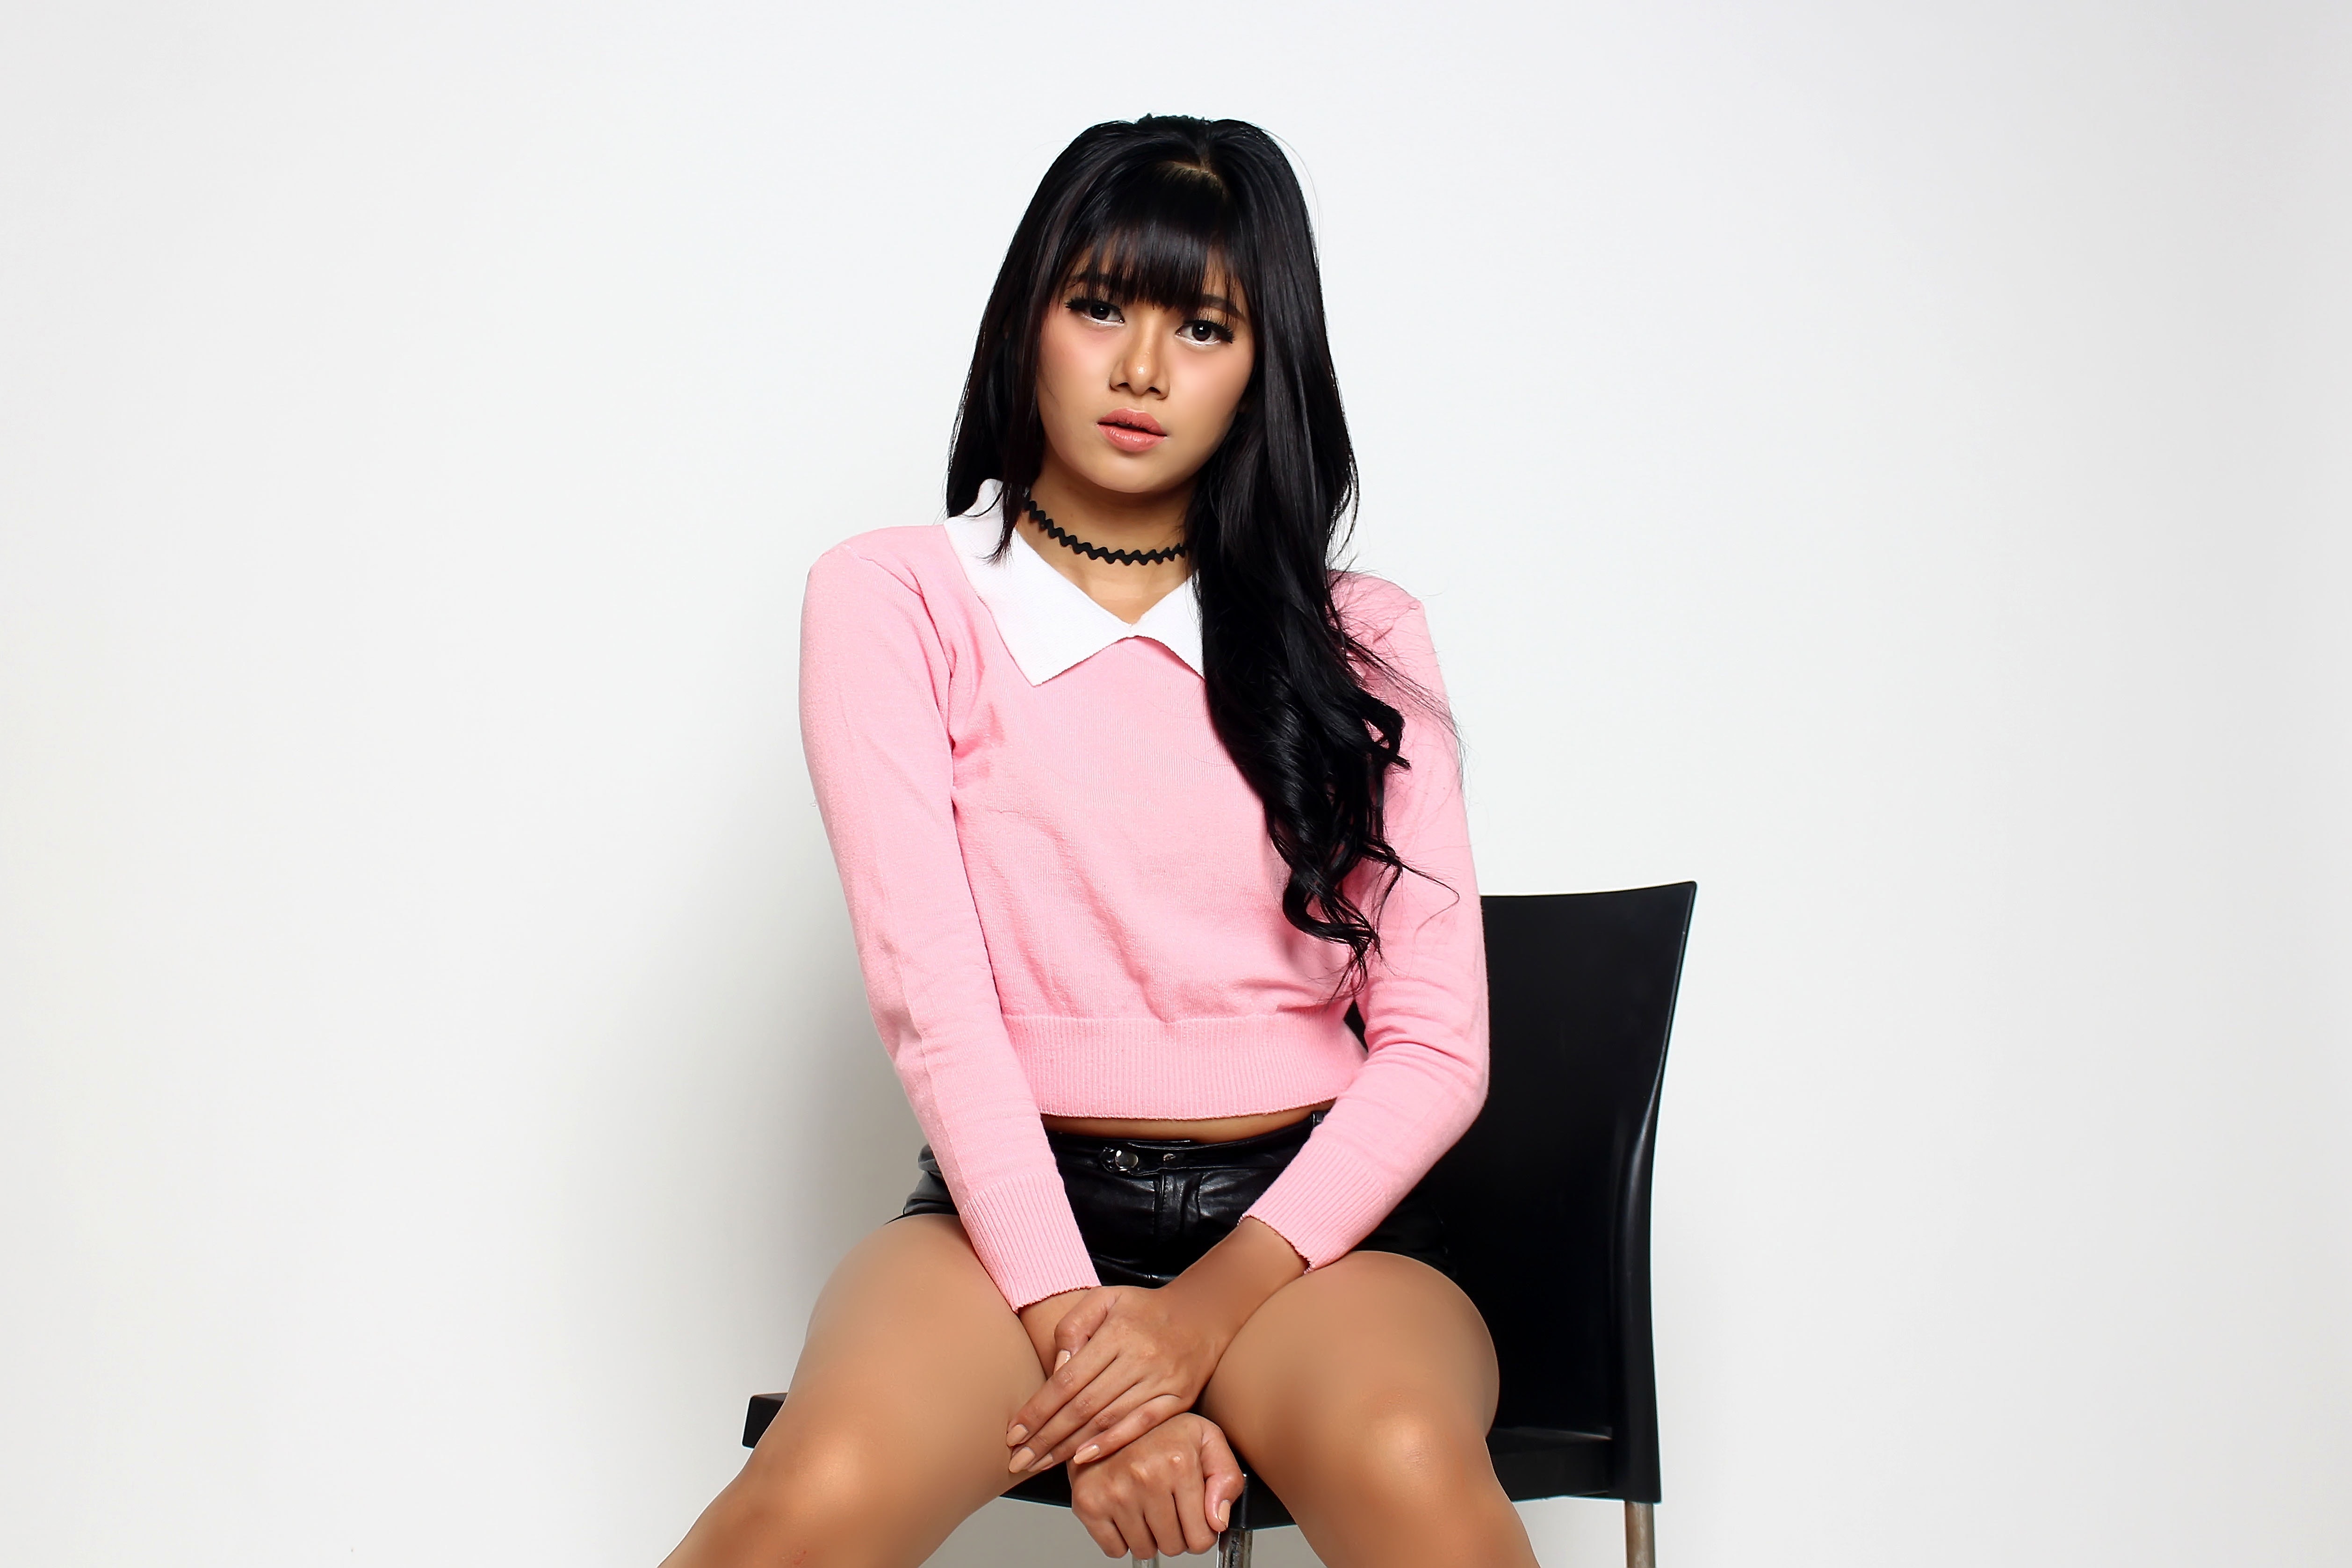
pink, beauty, human hair color, leg, sitting, fashion model, girl, thigh, shoulder, black hair, long hair, brown hair, model, joint, japanese idol, shoe, photo shoot